Swimming at the 2013 World Aquatics Championships – Women's 1500 metre freestyle

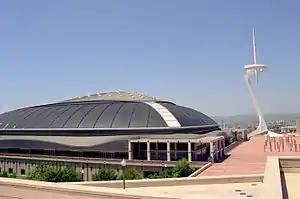
Barcelona Palau San Jordi

The women's 1500 metre freestyle event in swimming at the 2013 World Aquatics Championships took place on 29–30 July at the Palau Sant Jordi in Barcelona, Spain.